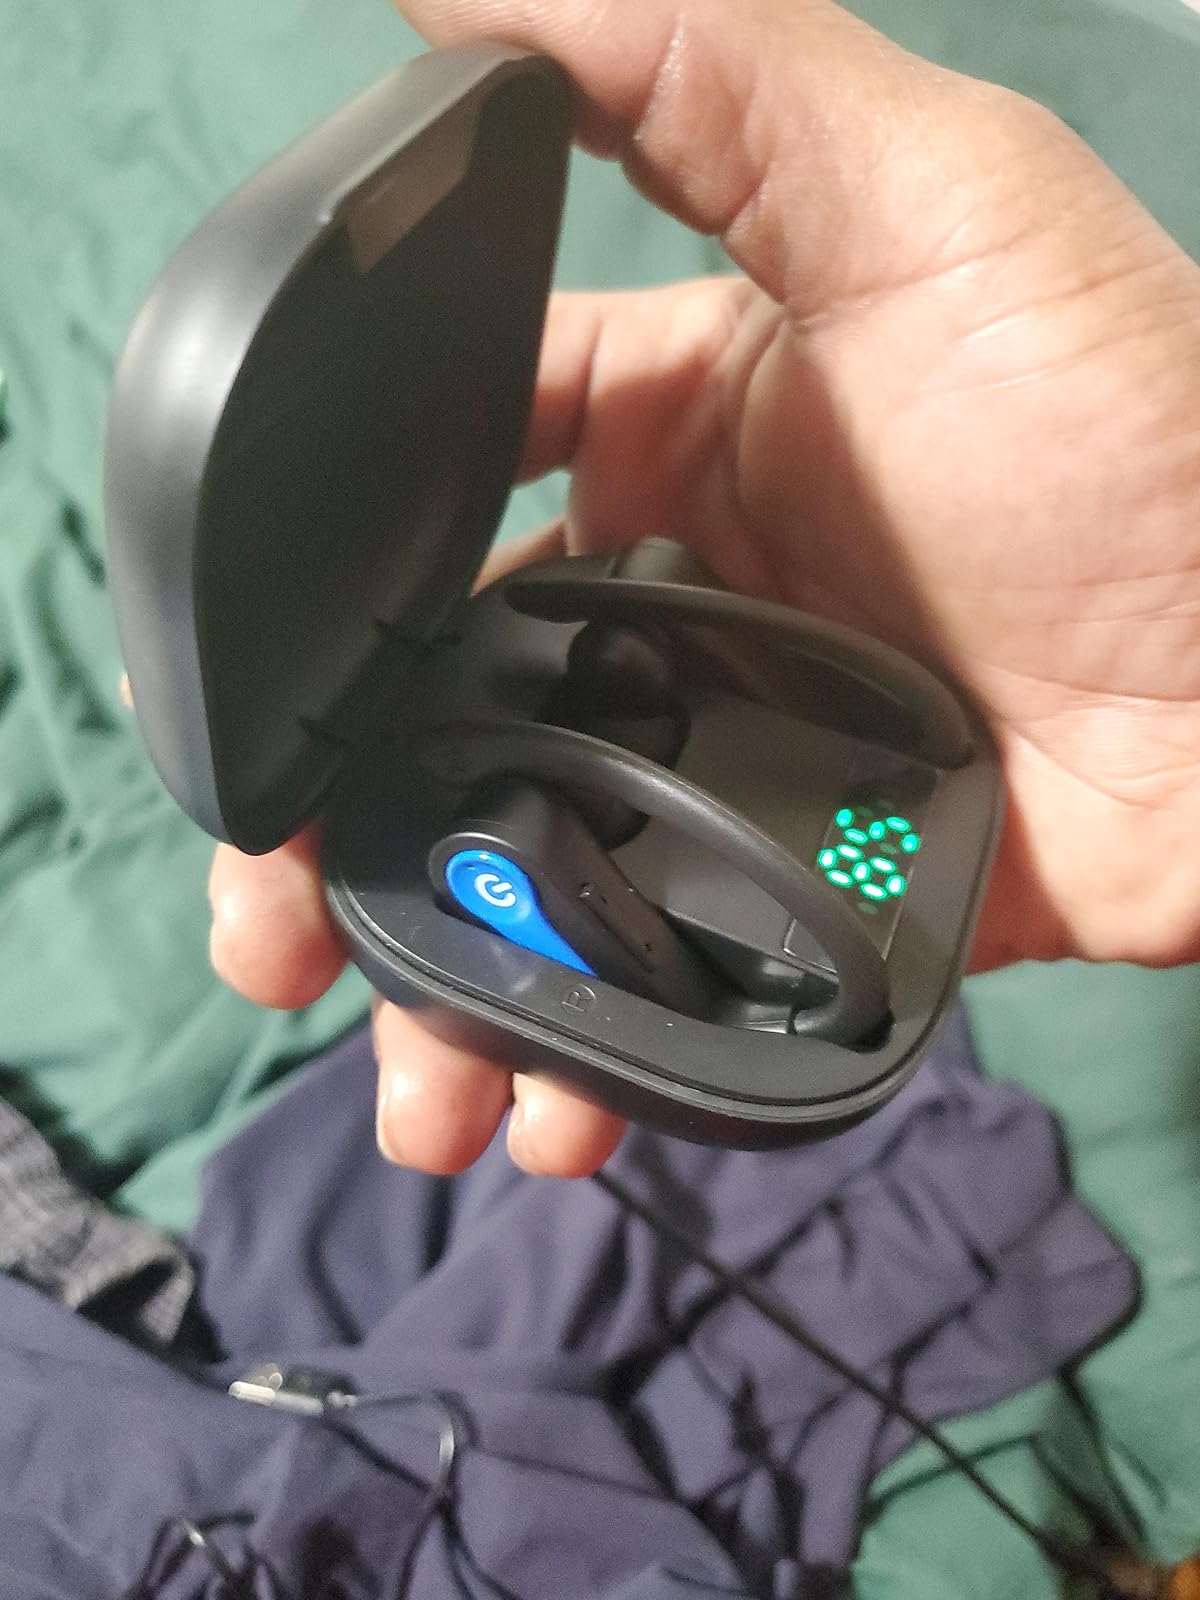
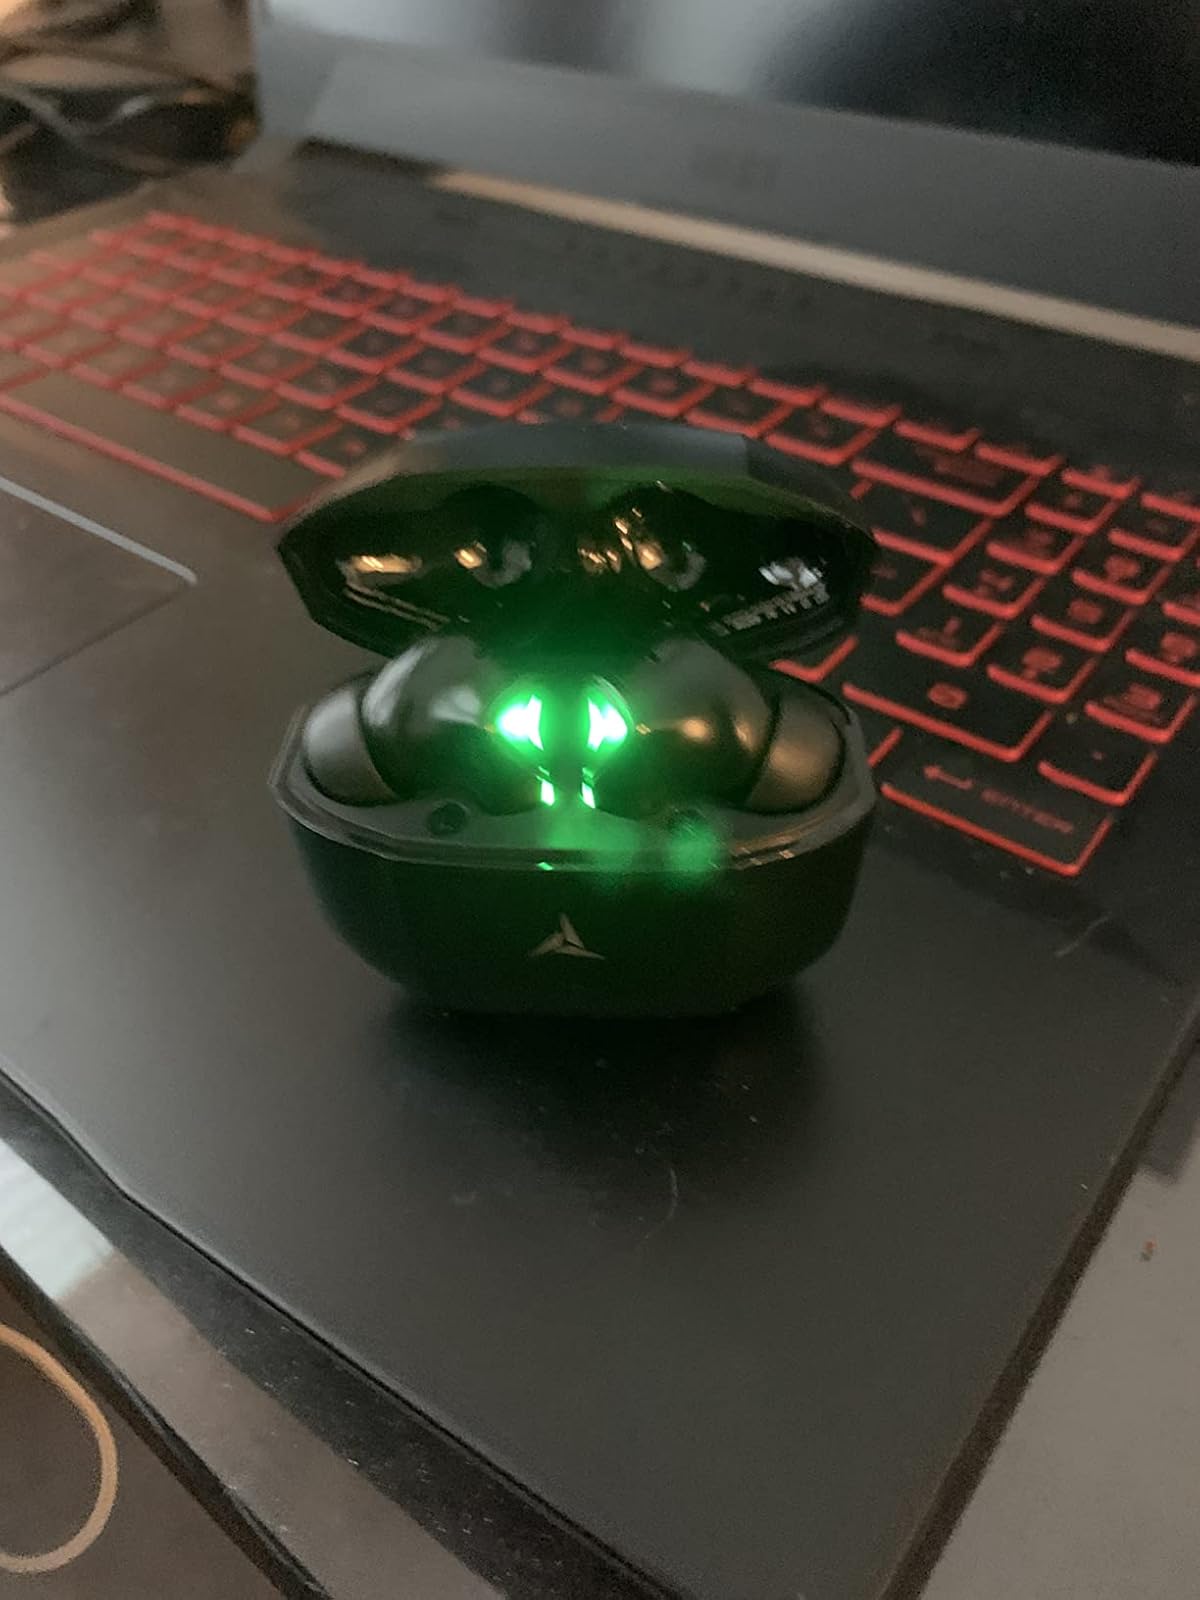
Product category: earbuds
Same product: no